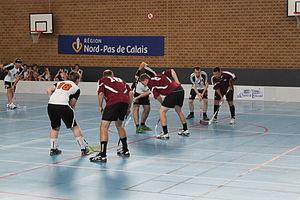
Floorball
Le Tournoi international de floorball de Tourcoing est le premier tournoi international organisé par le Nordiques Floorball Club, club domicilié dans la métropole lilloise.